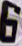
Number: 6